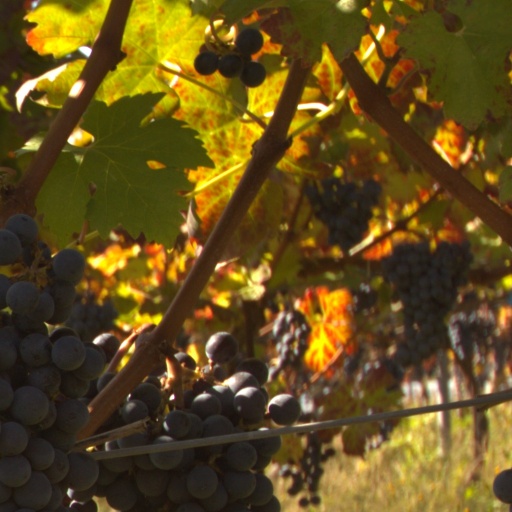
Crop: grape